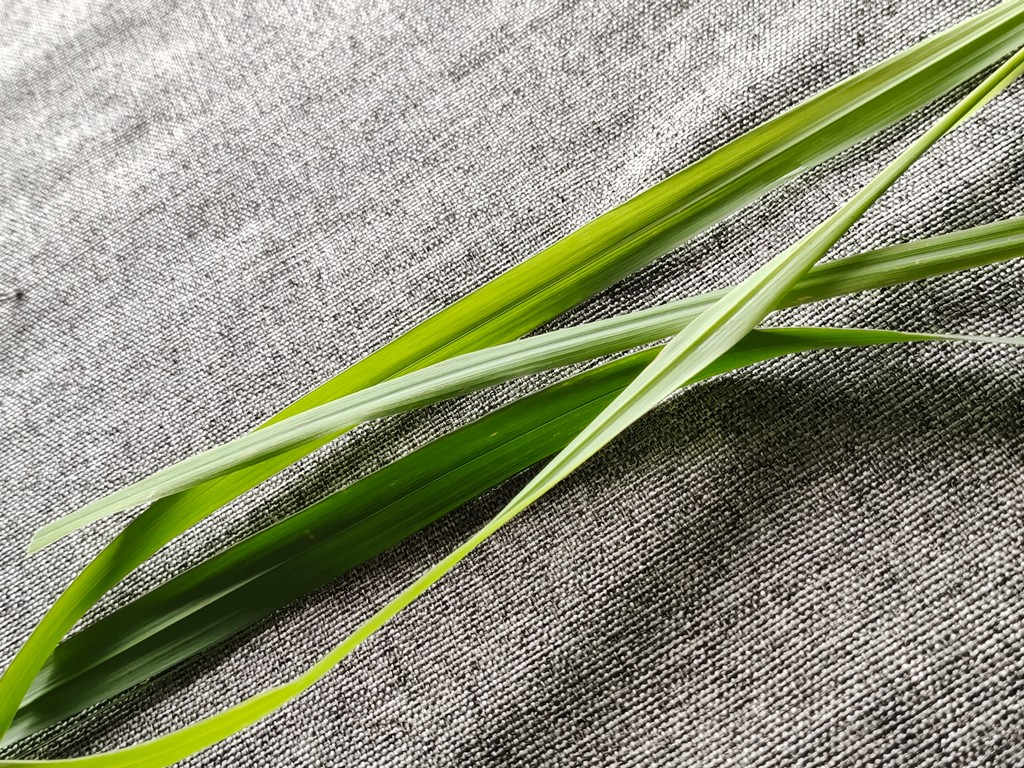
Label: Healthy